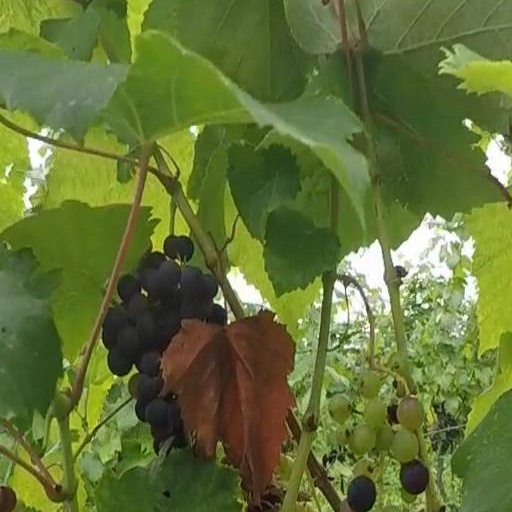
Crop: grape